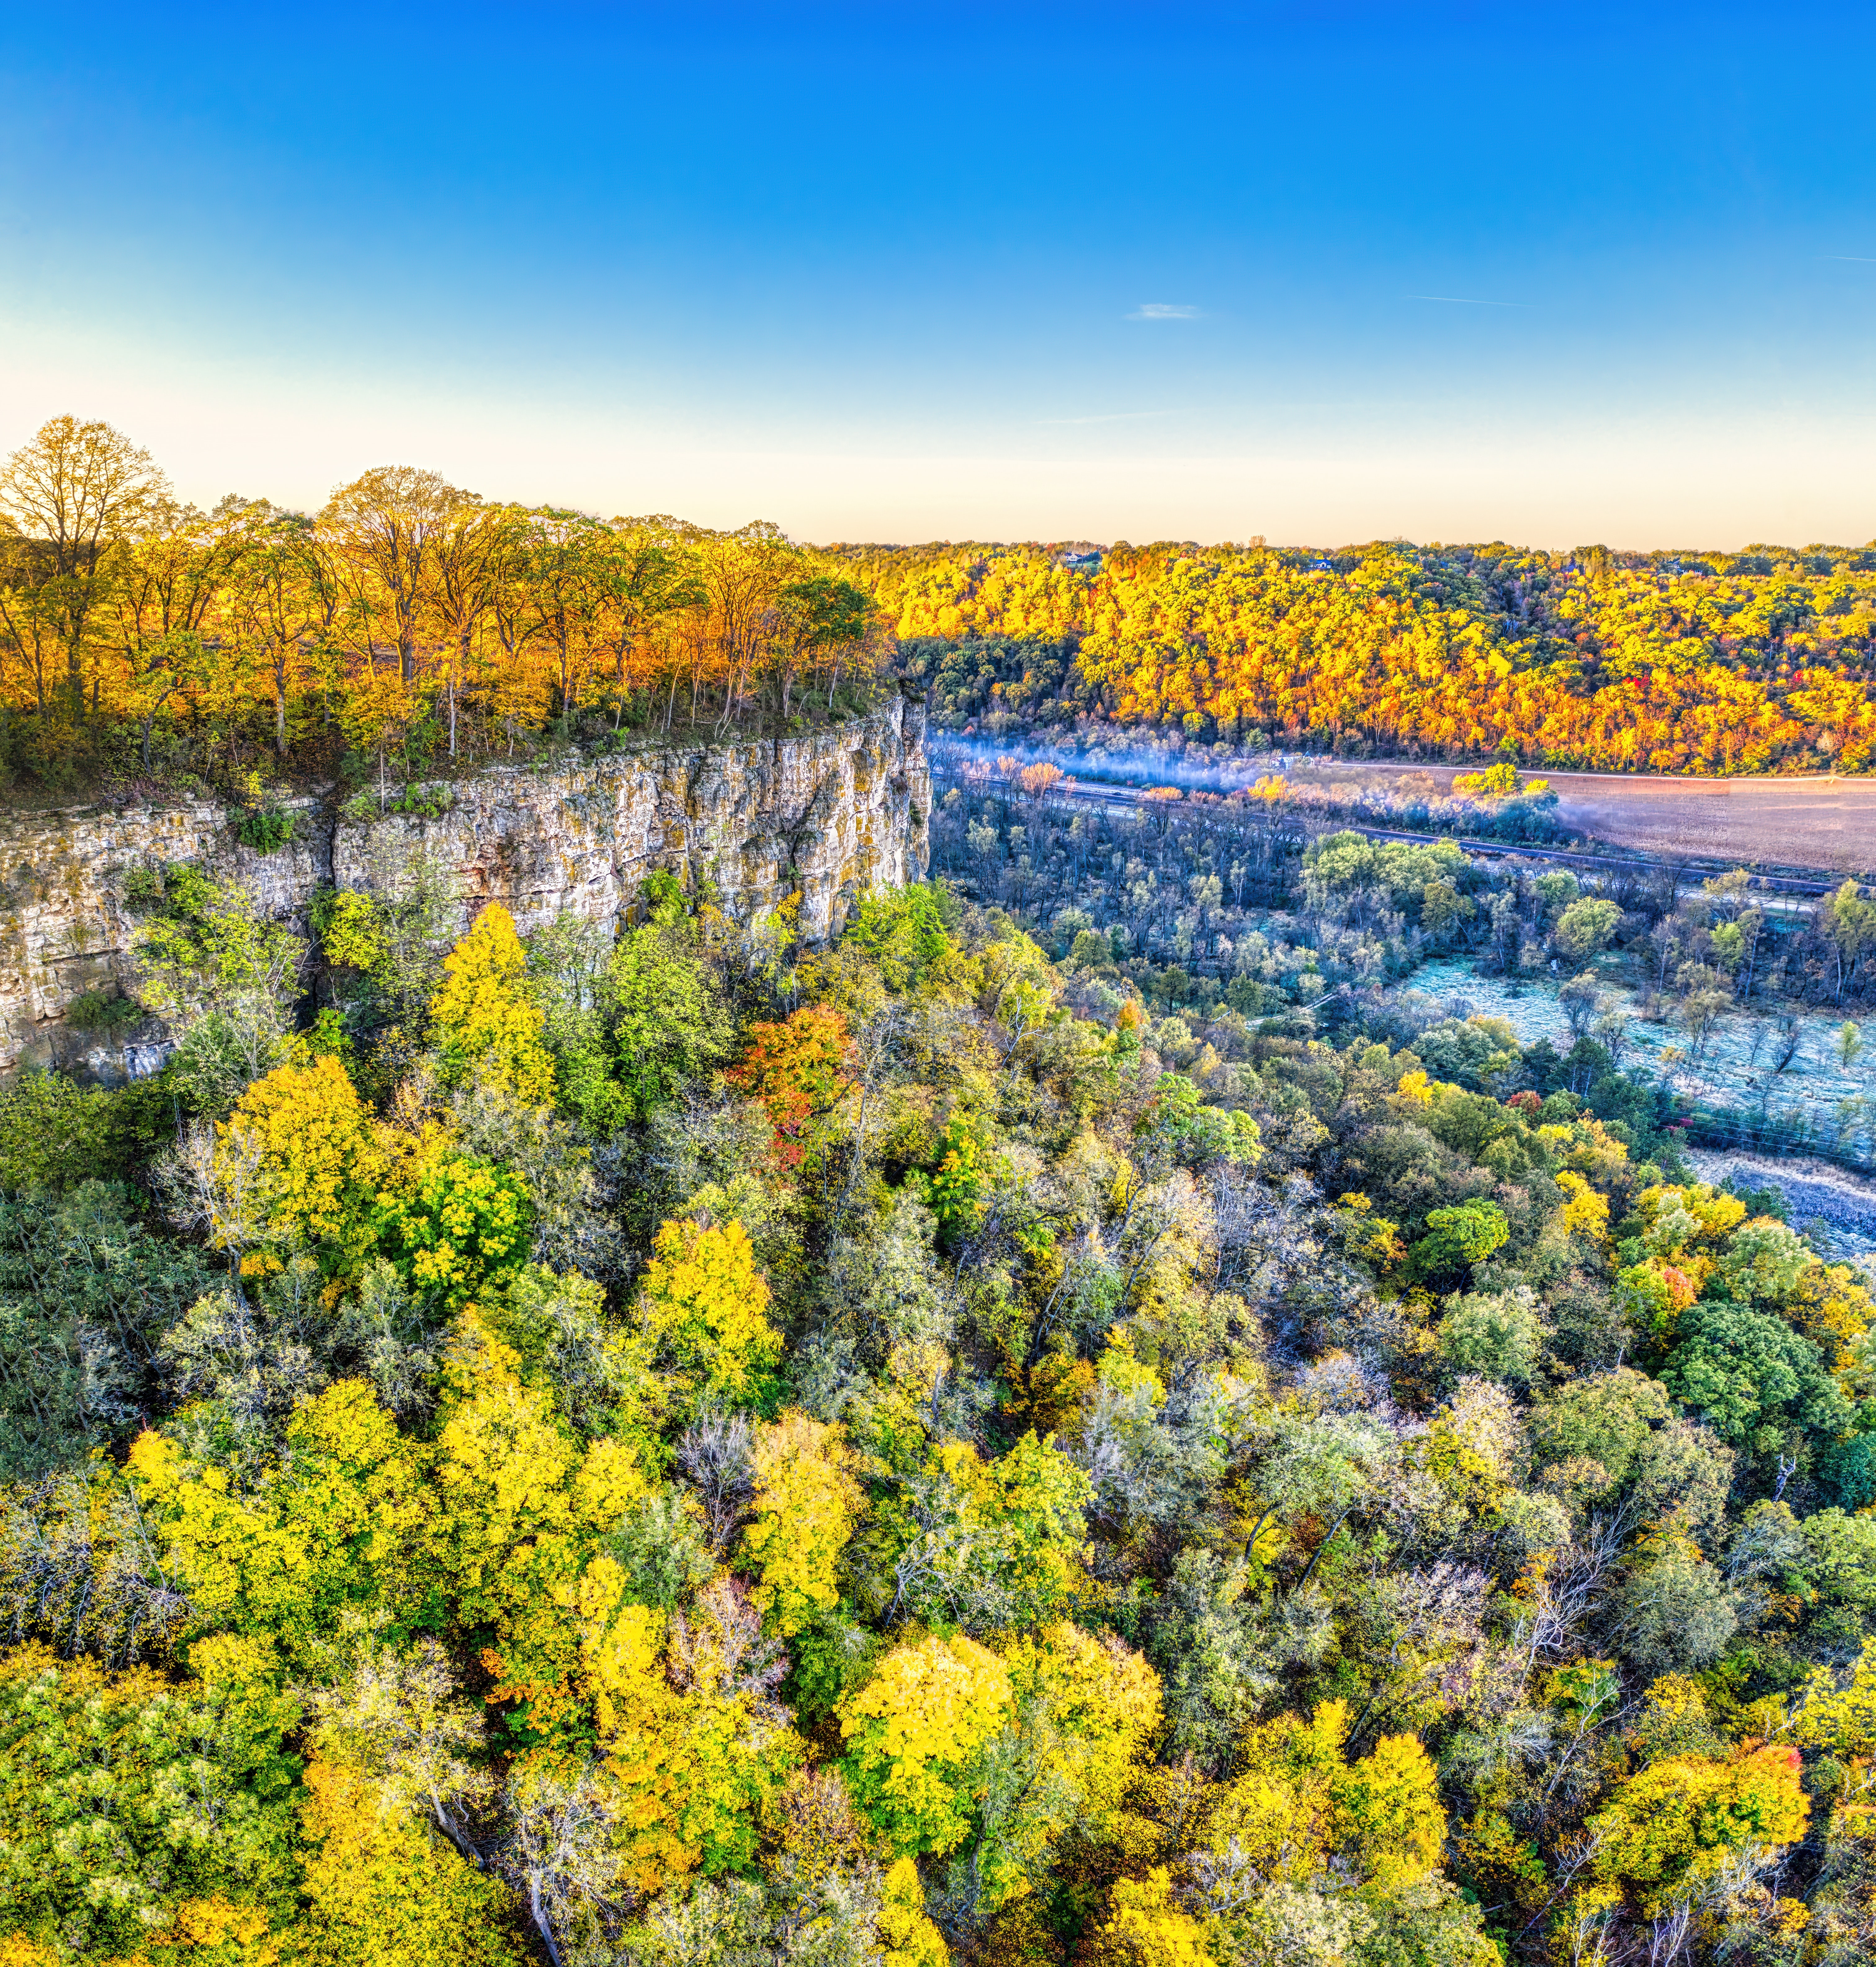
natural, flower, sky, plant, plant community, ecoregion, natural landscape, natural environment, grass, landscape, grassland, plain, groundcover, flowering plant, meadow, prairie, People in nature, herbaceous plant, field, agriculture, Forb, road, wildlife, wilderness, plantation, wildflower, hill, tree, shrubland, subshrub, shrub, horizon, chaparral, steppe, crop, sunflower, temperate broadleaf and mixed forest, tundra, mustard and cabbage family, annual plant, cash crop, art, forest, painting, pasture